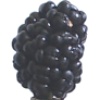
Label: Mulberry 1